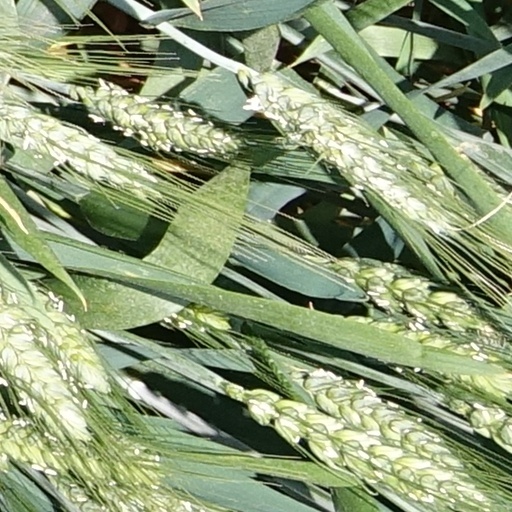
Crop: wheat